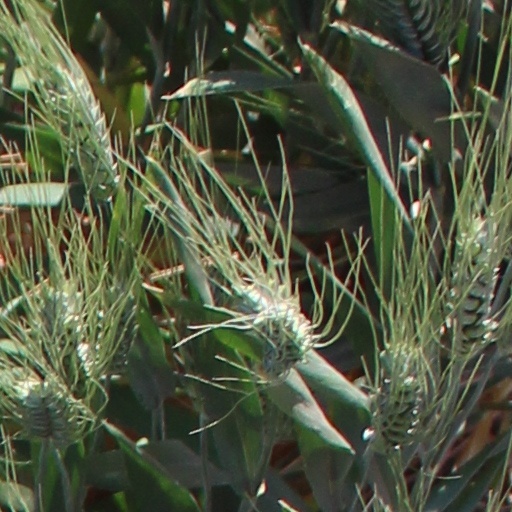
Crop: wheat